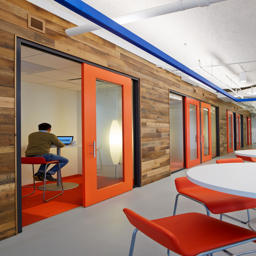
small meeting room , suitable for person that is having both formal and informal interaction .